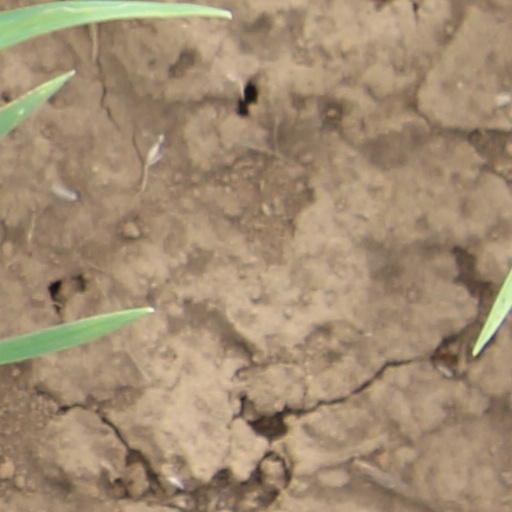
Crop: wheat